Murder of Lee Rigby

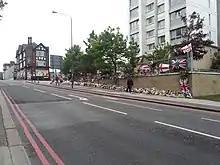
The site of the attack in Wellington Street, with floral tributes and flags, 30 May 2013

The Ministry of Defence investigated the incident. Immediately after the death, British service members were advised not to wear military uniforms in public, although the advice was later relaxed.